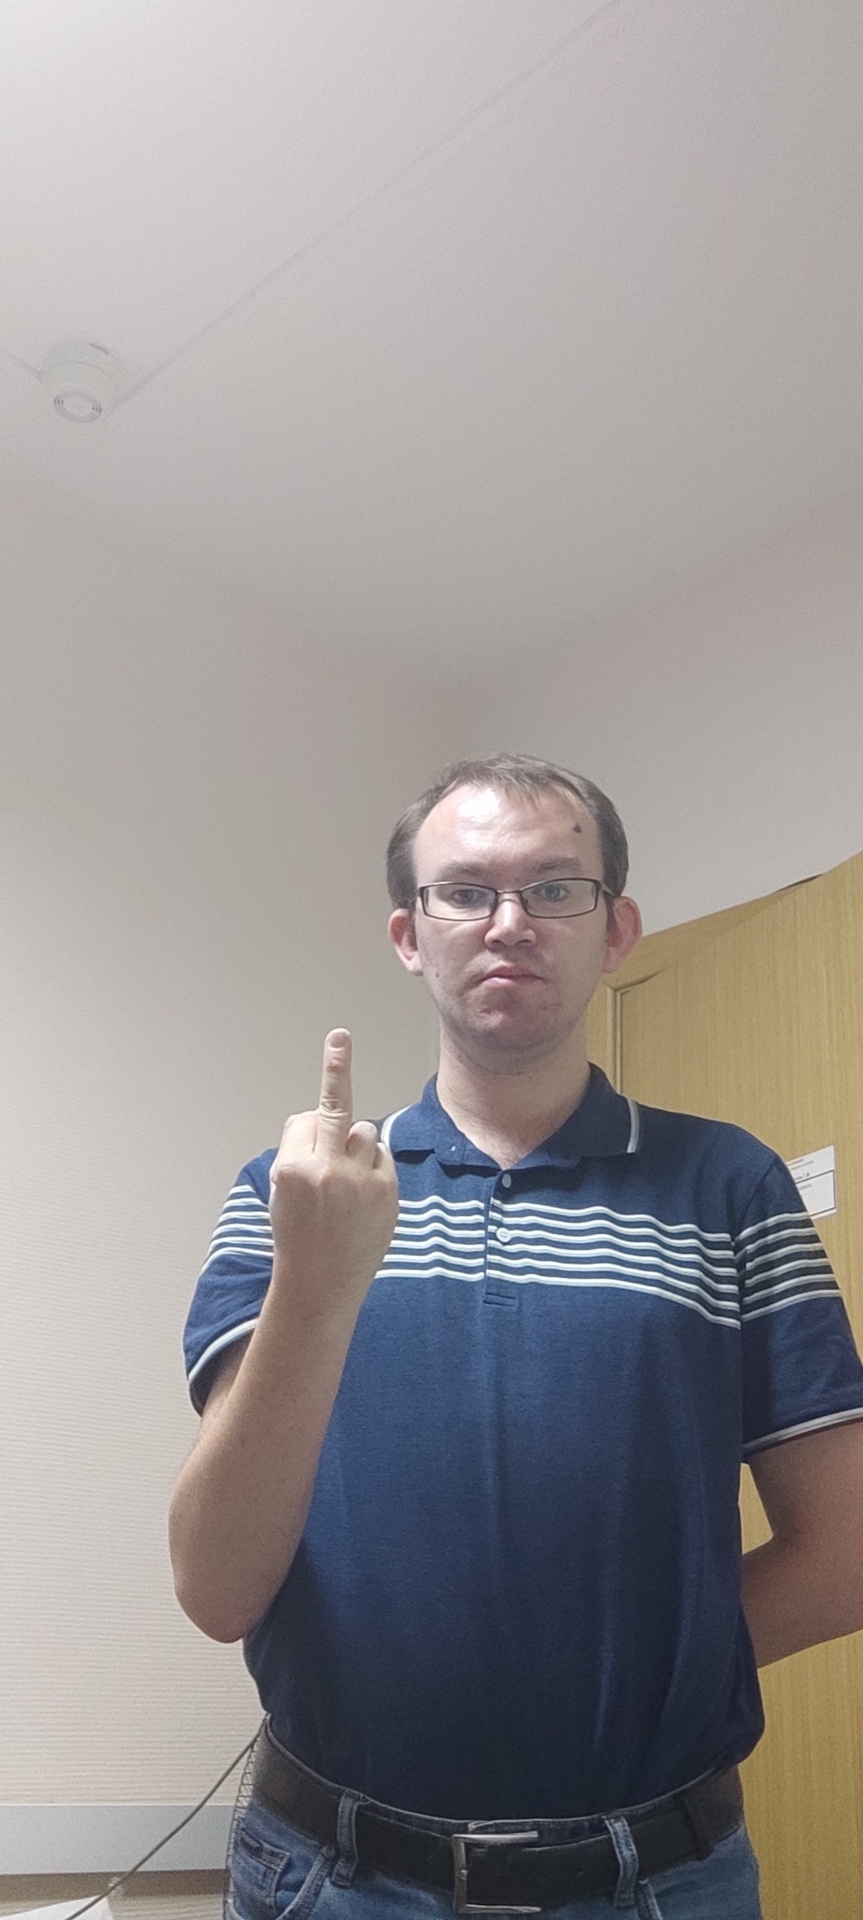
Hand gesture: middle_finger